Murderers Club of Brooklyn

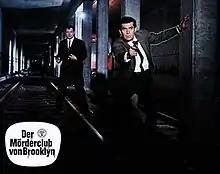
Scene from a film

Murderers Club of Brooklyn is a 1967 German thriller film directed by Werner Jacobs and starring George Nader, Heinz Weiss, and Karel Stepanek. It is the fifth in the Jerry Cotton series of films.